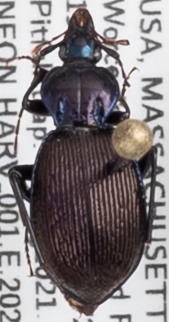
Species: Sphaeroderus canadensis canadensis
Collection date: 2021-08-18
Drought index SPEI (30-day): -1.28
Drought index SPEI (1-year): -0.03
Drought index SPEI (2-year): -0.8